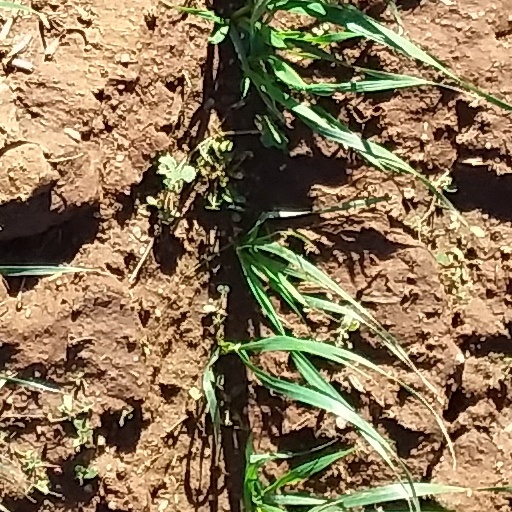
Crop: wheat